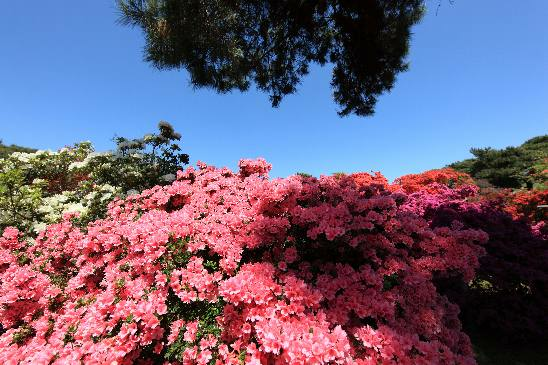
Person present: No